Grand Street Campus

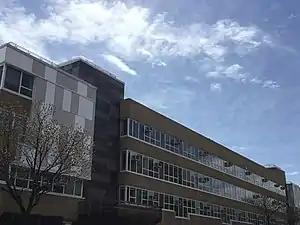
Grand Street Campus in 2022.

The Grand Street Campus is a building used as the home for three high schools in Williamsburg, Brooklyn, New York City. The current building at 850 Grand Street opened in 1981; its identity as the Grand Street Campus dates to 1996. It is currently the home of The High School for Enterprise, Business and Technology, PROGRESS High School for Professional Careers, and the East Williamsburg Scholars Academy.